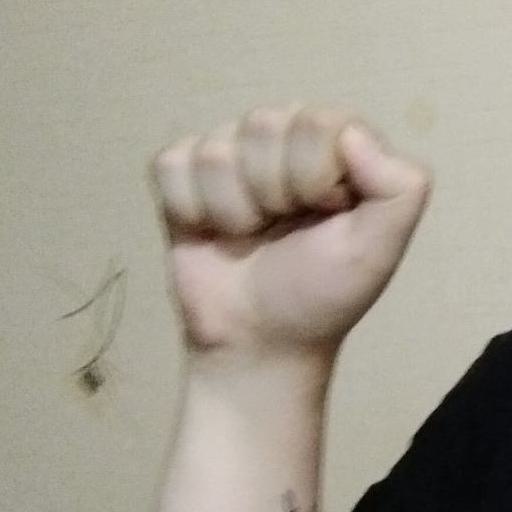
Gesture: fist